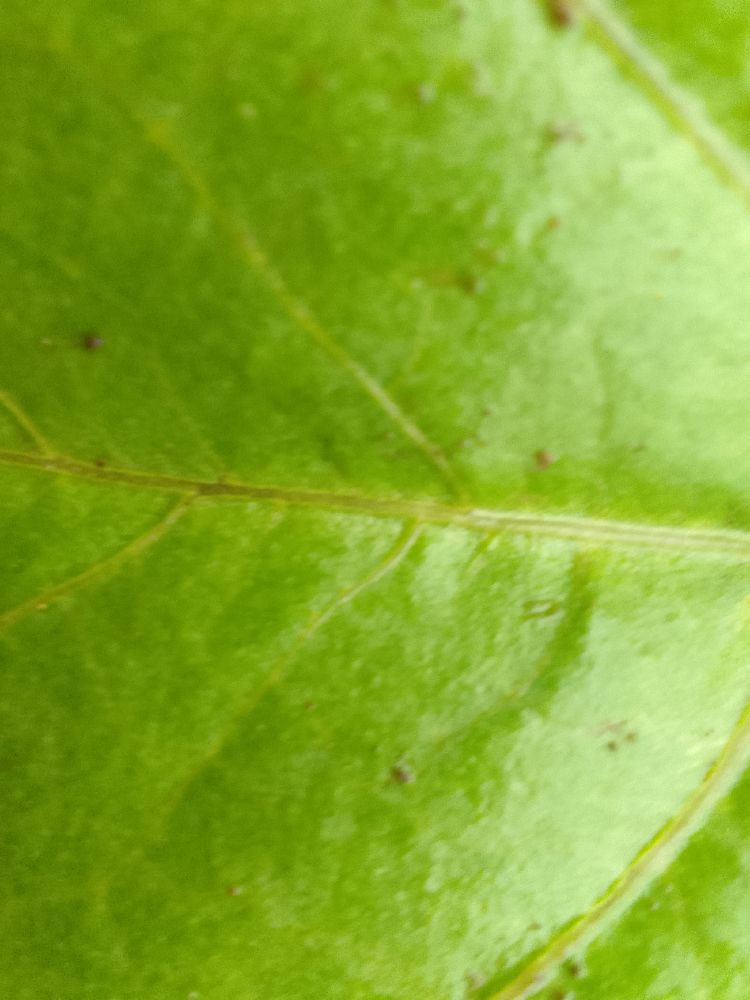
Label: healthy